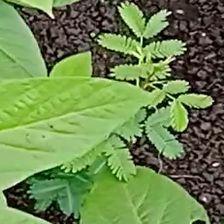
Weed species: Dwarf_cassia_(Chamaecrista pumila)